2004 United States Senate election in Illinois

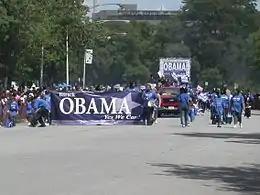
Obama float at the 2004 Bud Billiken Parade and Picnic

Fitzgerald's predecessor, Democrat Carol Moseley Braun, declined to run. Barack Obama, a member of the Illinois Senate since 1997 and an unsuccessful 2000 Democratic primary challenger to four-term incumbent U.S. Rep. Bobby Rush for Rush's U.S House seat, launched a campaign committee at the beginning of July 2002 to run for the U.S. Senate, 21 months before the March 2004 primary, and two months later had David Axelrod lined up to do his campaign media. Obama formally announced his candidacy on January 21, 2003, four days after former U.S. Sen. Carol Moseley Braun announced she would not seek a rematch with U.S. Sen. Peter Fitzgerald.